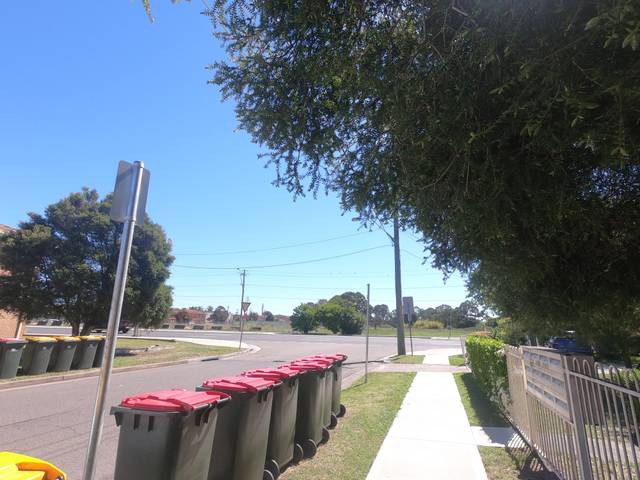
Region: Australia
Coordinates: -33.919, 150.917